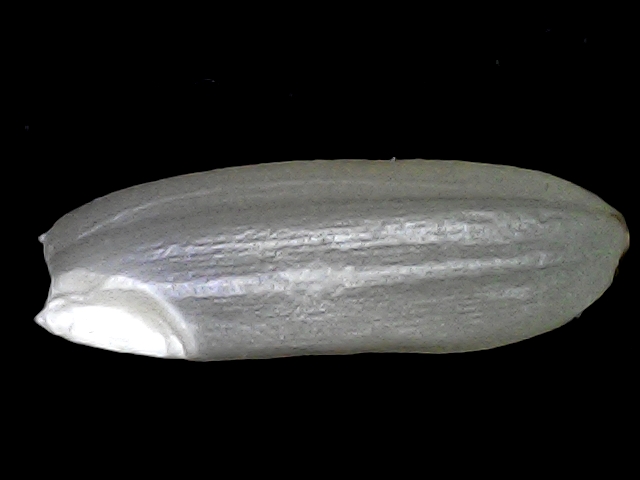
Rice variety: BRRI67